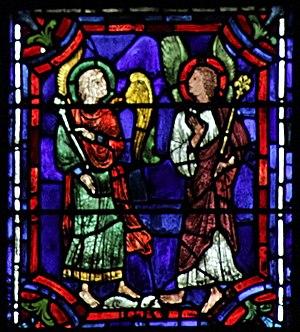
Le vitrail de saint Apollinaire à Chartres est le premier vitrail à droite du transept sud de la cathédrale Notre-Dame de Chartres, numéroté 036 dans le Corpus vitrearum.
Dans la hiérarchie angélique, les vertus arrivent derrière les Séraphins, les Chérubins, les trônes et les dominations.